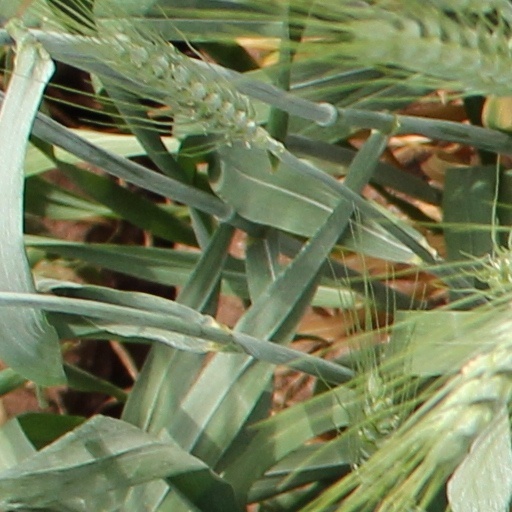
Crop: wheat